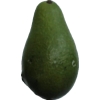
Label: green_avocado